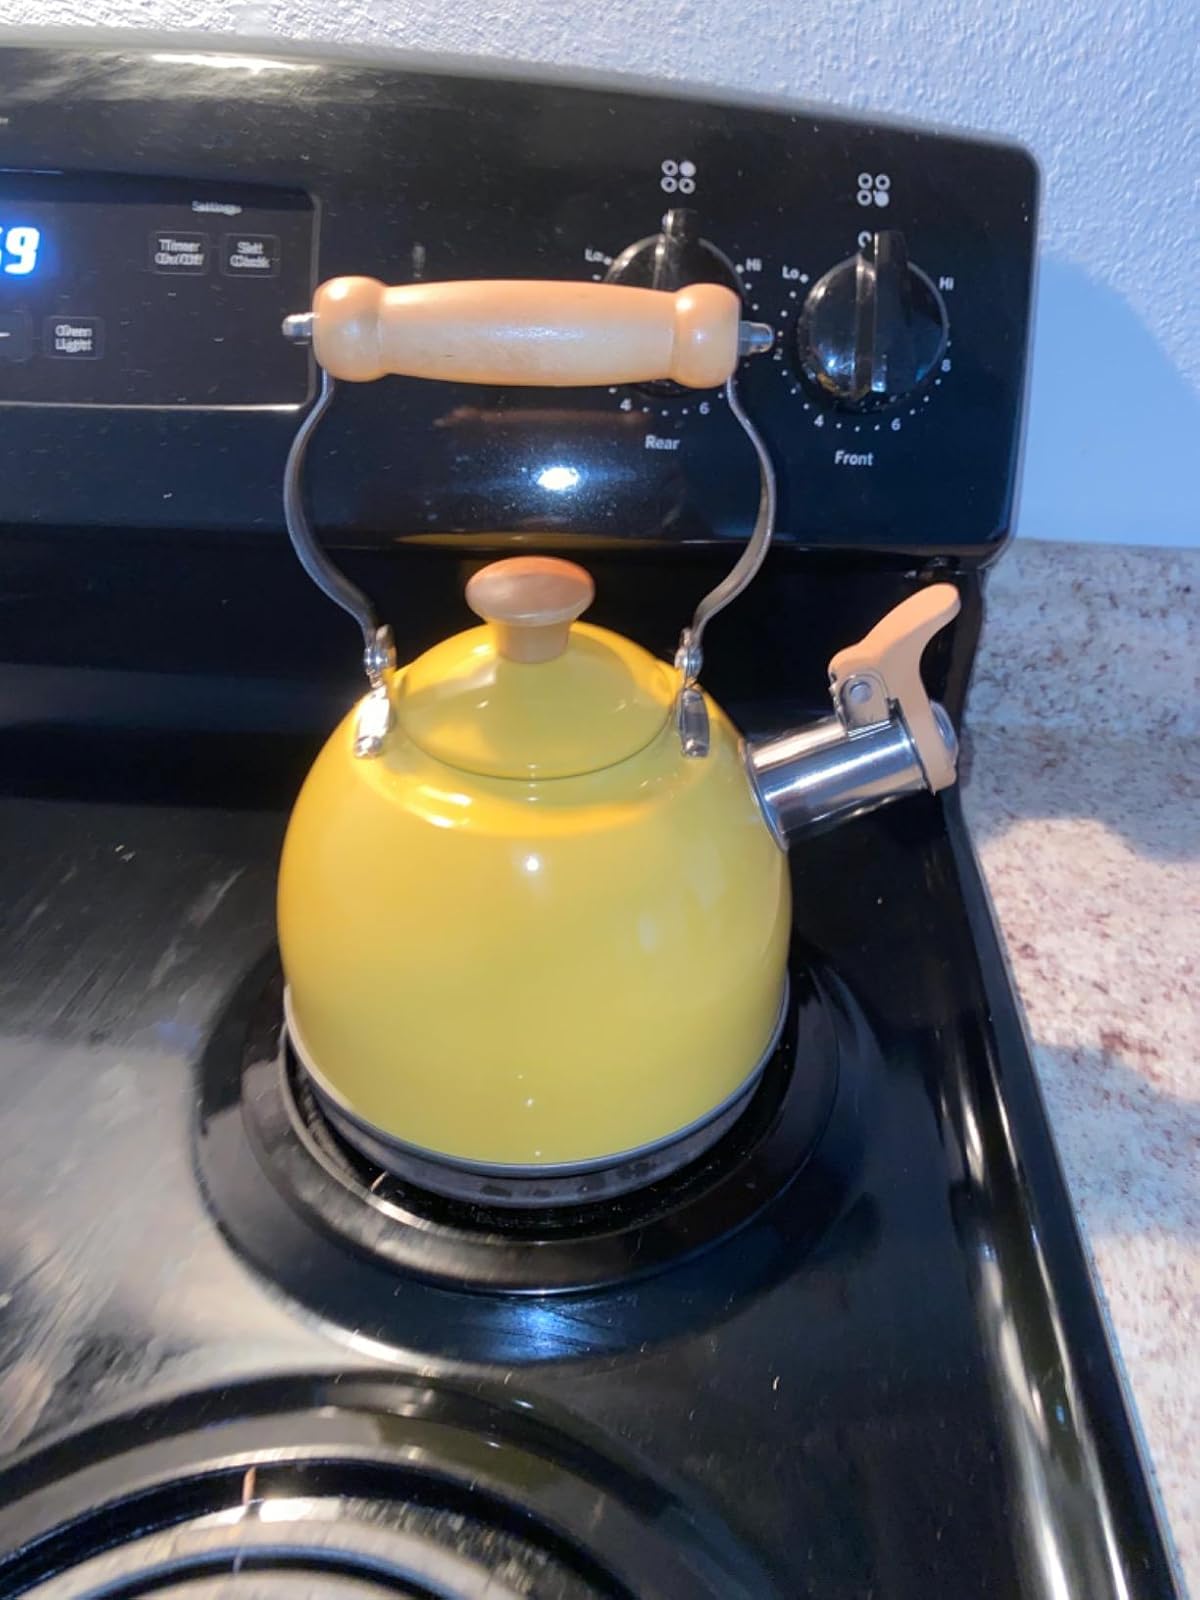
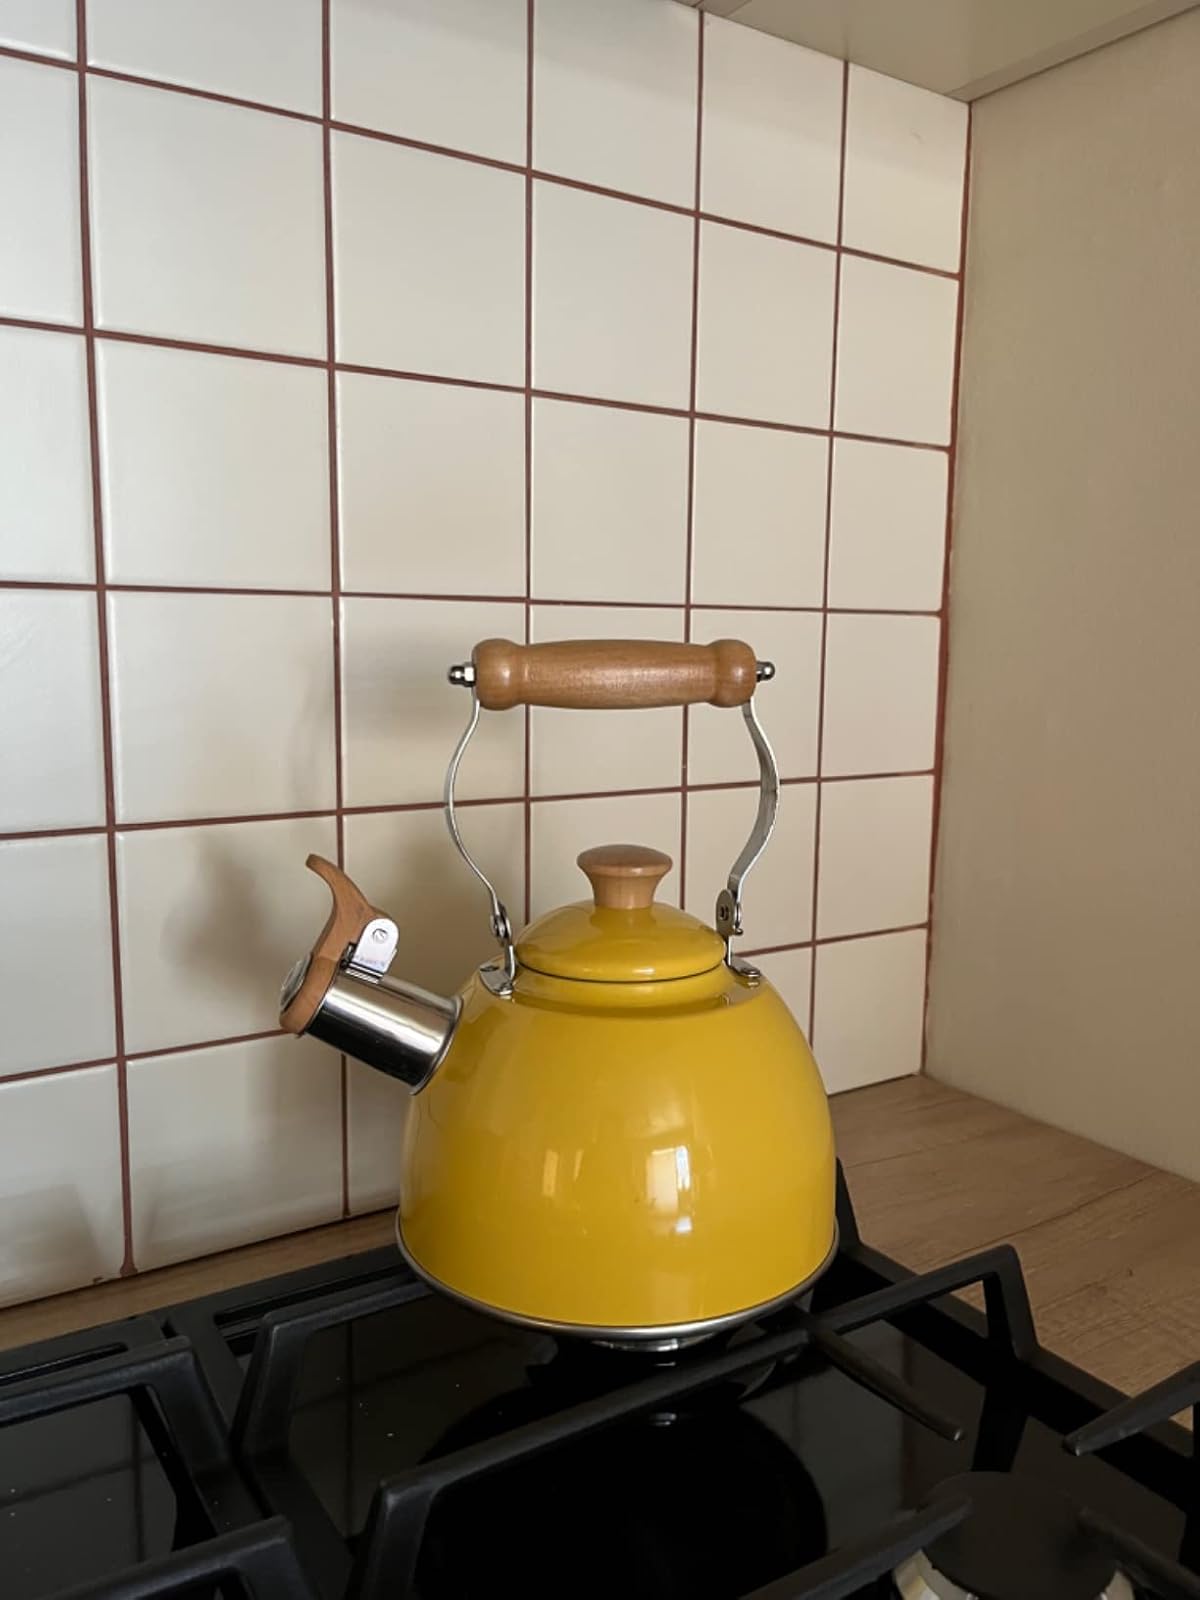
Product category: items_kettle
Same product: yes